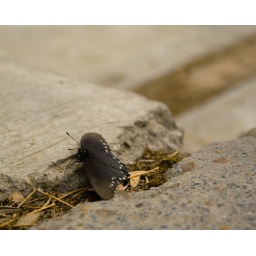
A black butterfly resting in a sidewalk's crack